List of fictitious stories in Romance of the Three Kingdoms

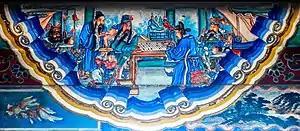
Huo Tuo treats Guan Yu's poisoned arm by scraping the bone (刮骨療毒), portrait at the Long Corridor of the Summer Palace, Beijing

Before leaving for Xuchang, Xu Shu recommends Zhuge Liang to Liu Bei and tells him that he needs to recruit Zhuge Liang personally. Accompanied by Guan Yu and Zhang Fei, Liu Bei travels to Longzhong (in present-day Xiangyang, Hubei) to find Zhuge Liang. They arrive at Zhuge Liang's house (described to be a "thatched cottage"), where a servant tells them that his master is not at home. Liu Bei then asks the servant to pass a message to Zhuge Liang that Liu Bei came to visit him. Several days later, in winter, Liu Bei brings his sworn brothers along with him to visit Zhuge Liang again. This time, the servant leads Liu Bei to his "master", who turns out to be Zhuge Liang's younger brother, Zhuge Jun. Just as he is about to leave, Liu Bei sees a man approaching and thinks he must be Zhuge Liang, but he turns out to be Zhuge Liang's father-in-law, Huang Chengyan. When winter is over and spring comes, Liu Bei decides to visit Zhuge Liang again, much to the annoyance of his sworn brothers. This time, Zhuge Liang is at home but is asleep. Liu Bei waits patiently until Zhuge Liang wakes up. Zhuge Liang drafts the Longzhong Plan for Liu Bei and agrees to leave home and serve Liu Bei as his strategist.